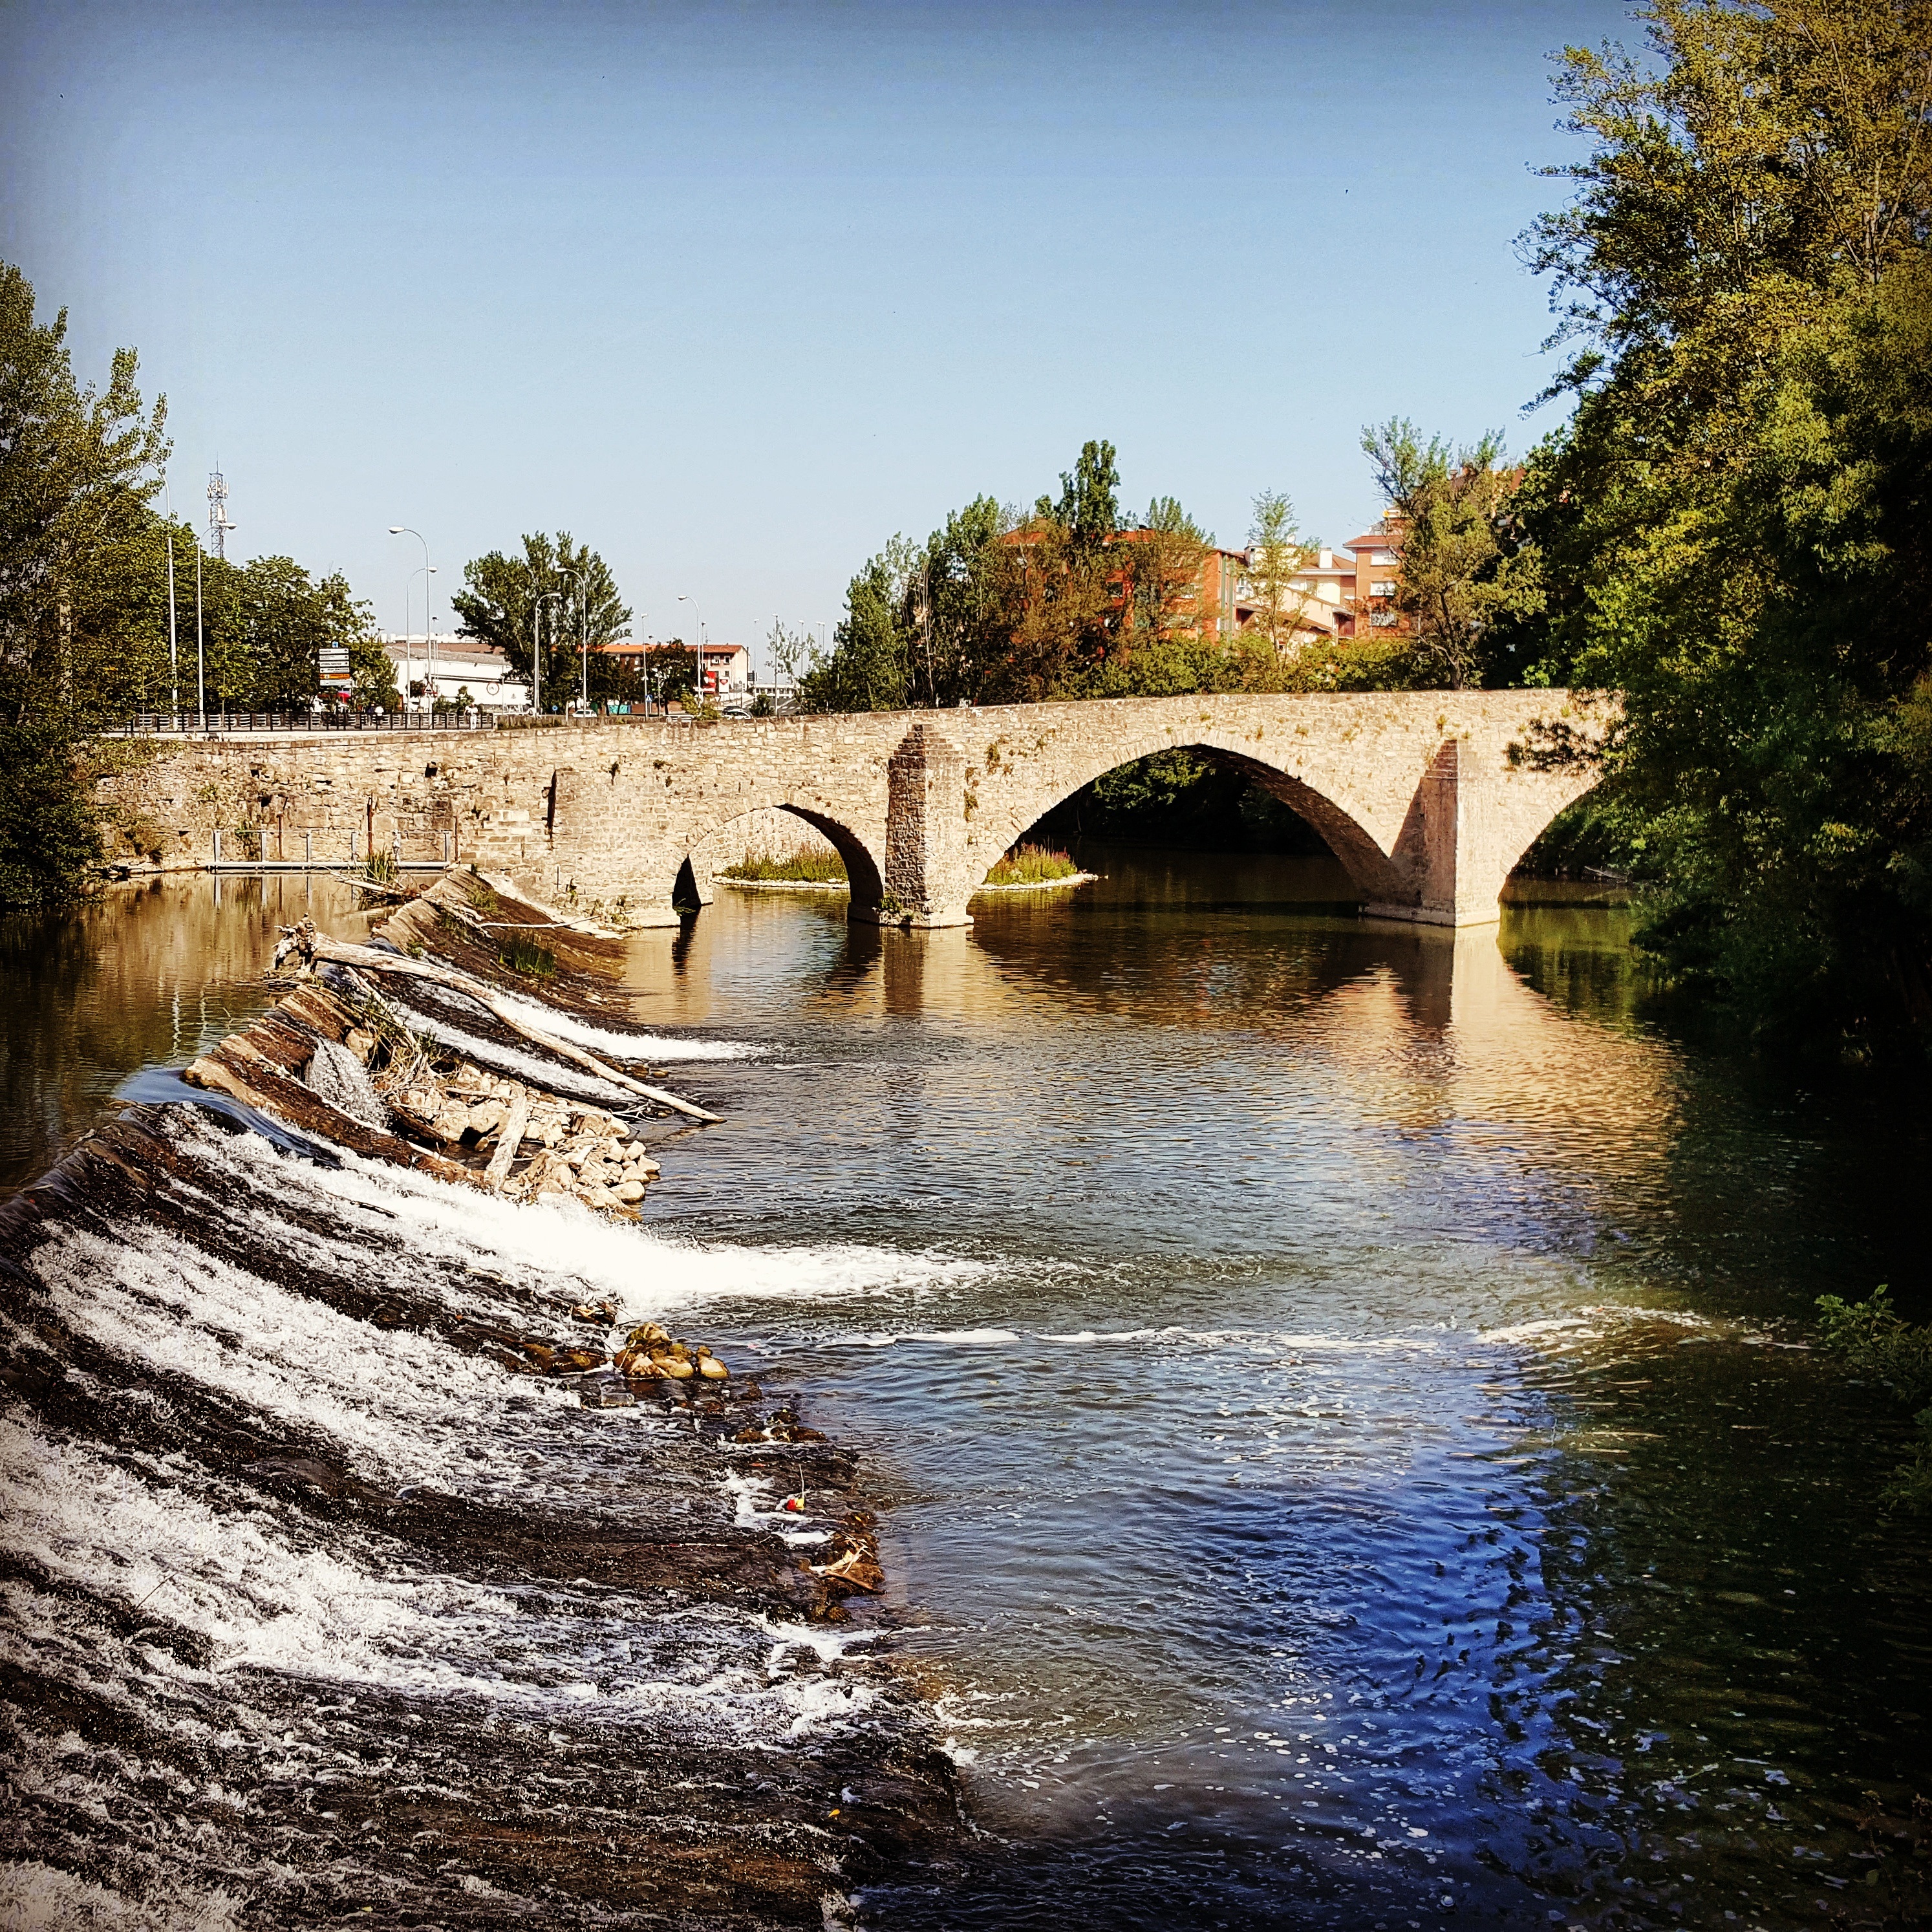
water, bridge, old, river, stone, reflection, waterway, pamplona, rural area, aqueduct, arga archaeology